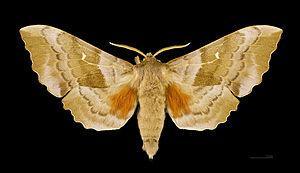
Laothoe est un genre de lépidoptères de la famille des Sphingidae, de la sous-famille des Sphinginae et de la tribu des Smerinthini.
Les Smerinthinae sont une sous-famille de lépidoptères de la famille des Sphingidae.
Le Sphinx du peuplier est une espèce eurasiatique de lépidoptères appartenant à la famille des Sphingidae, à la sous-famille des Smerinthinae et à la tribu des Smerinthini.